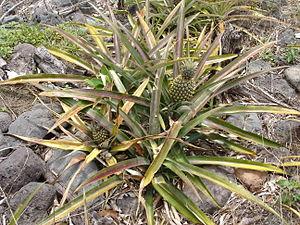
La rivière Langevin est un fleuve français situé sur l'île de La Réunion, département d'outre-mer français dans l'océan Indien. Elle traverse le territoire communal de Saint-Joseph en s'écoulant du nord vers le sud.